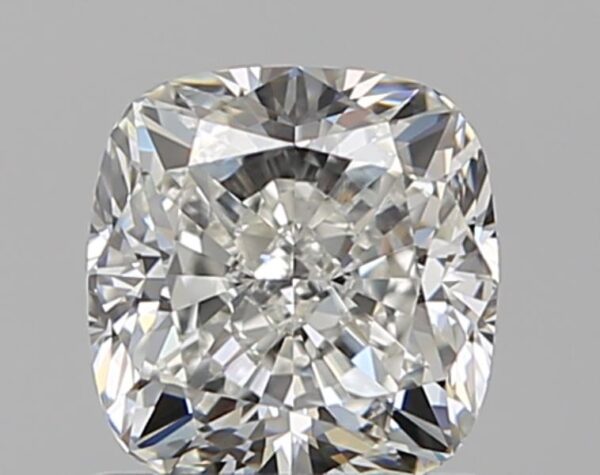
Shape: cushion
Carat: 1.01
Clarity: VVS1
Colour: H
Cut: EX
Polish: EX
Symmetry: EX
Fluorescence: N
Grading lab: GIA
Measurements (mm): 5.69 x 5.48 x 3.81